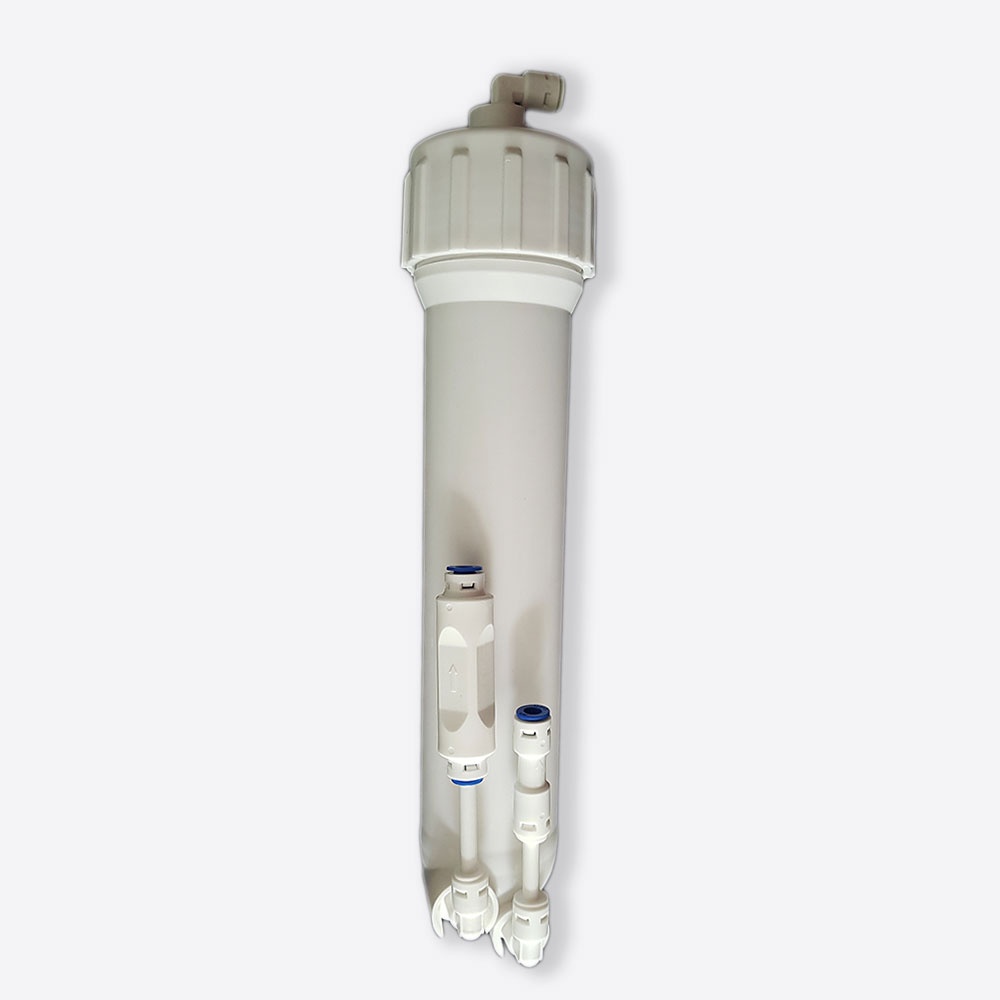
Hommix TW30-1812-(50~200) Standard RO Membrane Replacement Housing with Parts
This pack has been built to ease users with the change of RO membranes for any reverse osmosis system which holds the 1812 size (28 x 4.5 x 4.5 cm) membranes (most RO systems). If you are unsure if this housing is compatible with your system, please email us (info@hommix.co.uk) the brand and model of your RO system, if it's possible to send us a photo too it will be extra helpful. The contents of the pack are: RO Membrane Housing 3 x 1/4" Push Fit Equal Elbow 1/4" Push Fit 300CC Flow Restrictor 1/4" Push Fit Check Valve 2 x little pieces of 1/4" tubes cut to size to connect fittings with Flow Restrictor and Check Valve
Brand: Hommix
Category: Hardware > Plumbing > Water Dispensing & Filtration > Water Filtration Accessories > Water Filter Housings